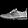
Label: Sneaker